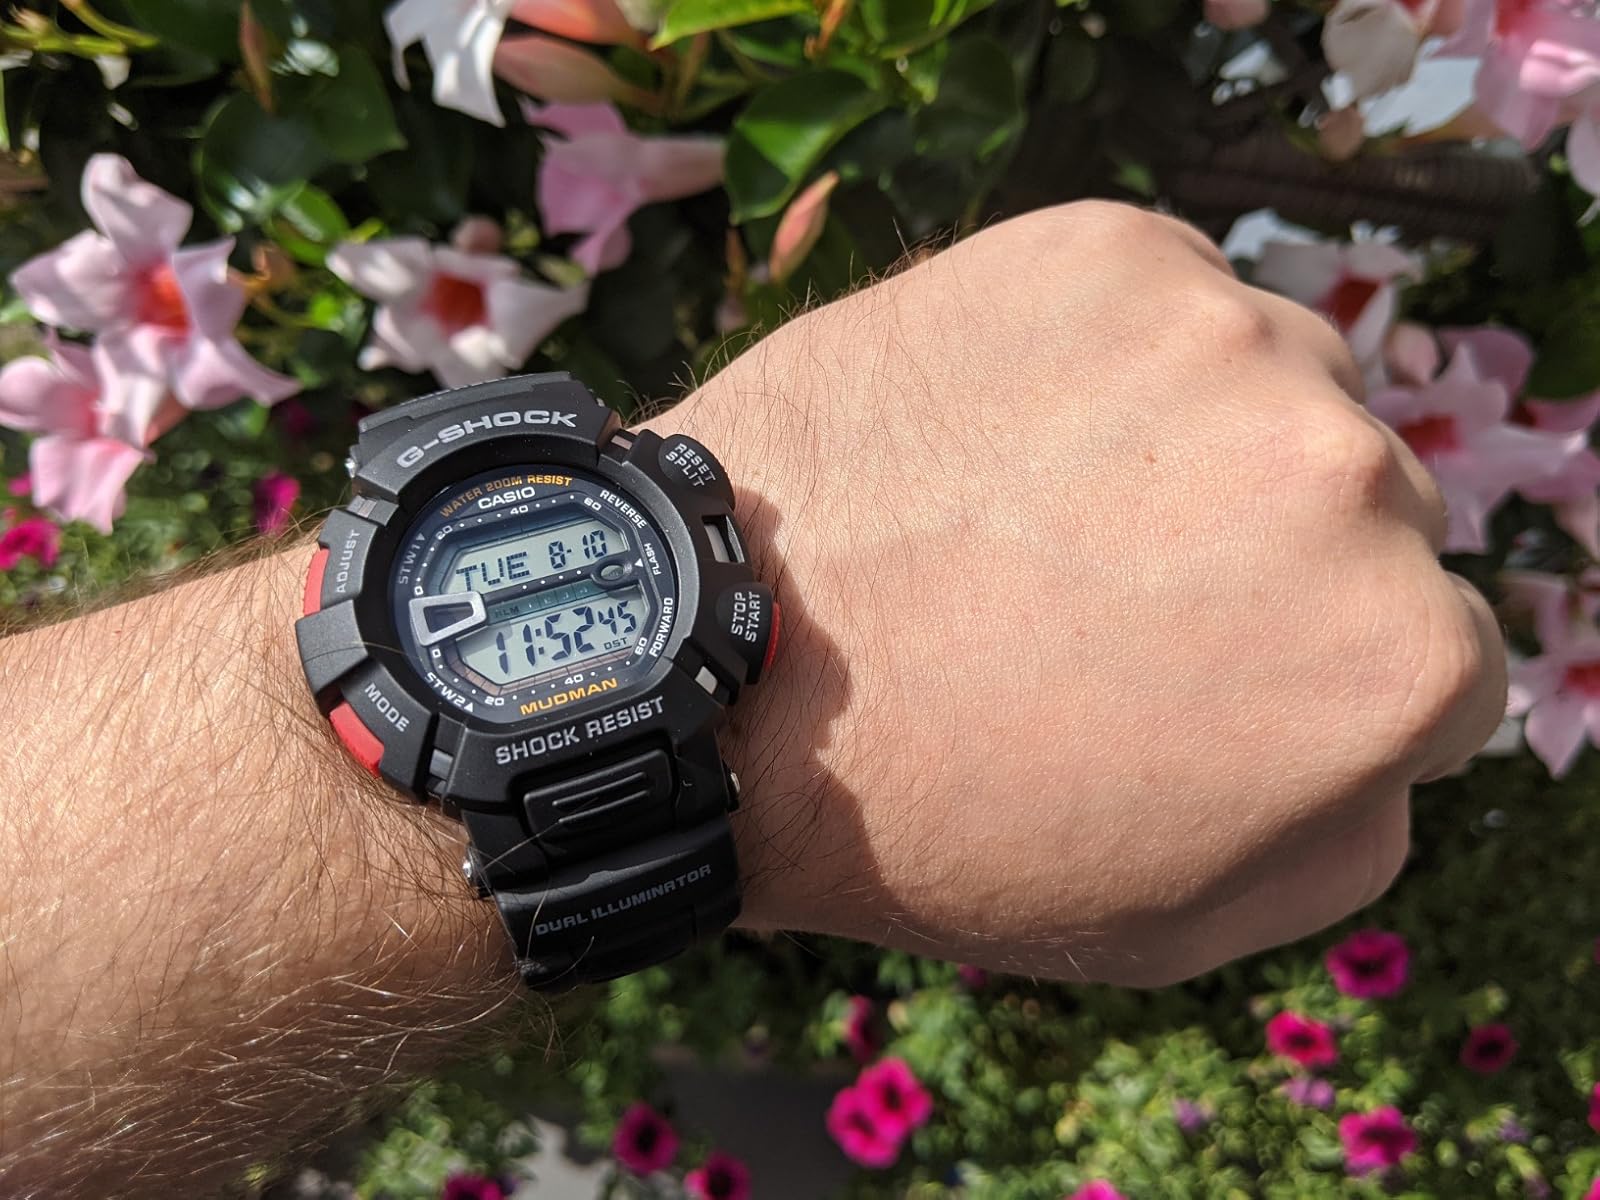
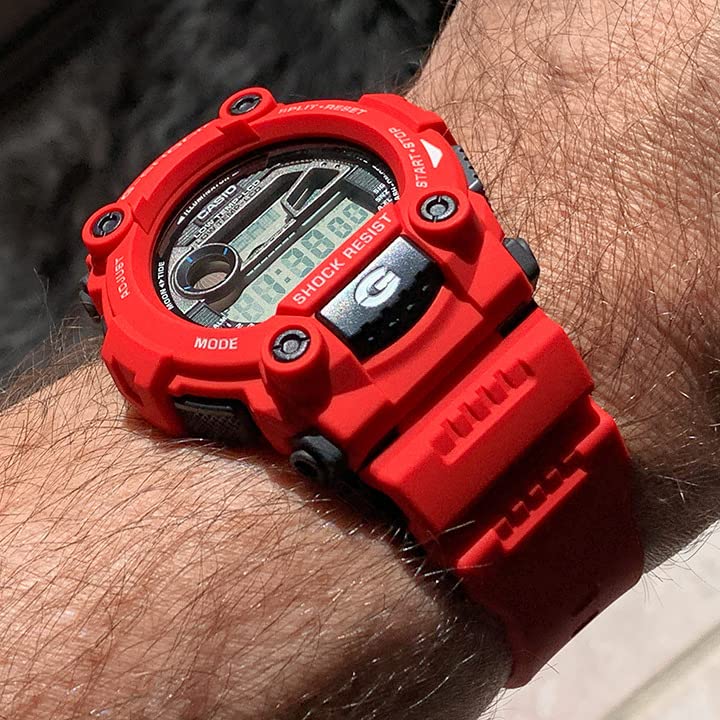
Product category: accessories_watch
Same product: no